Answer in natural language. Consider the 3D positions of the objects in the scene and not just the 2D positions in the image. Is the centerpoint of  black floating bed with platform base and rectangular headboard (marked B) at a higher height than light gray side table with casters (marked C)? Choose between the following options: no or yes
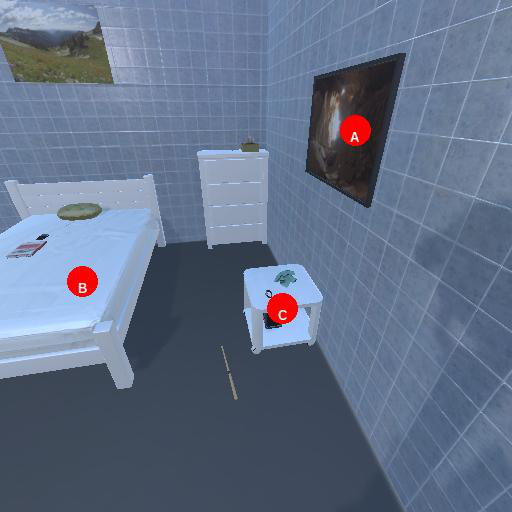
<answer>no</answer>